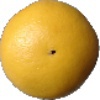
Label: white_grapefruit